Burgundy wine

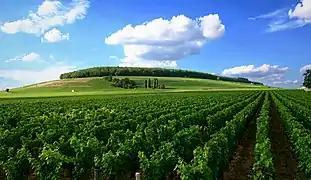
Vineyard in Côte de Beaune

The awareness of the difference of quality and style of Burgundy wines produced from different vineyards goes back to medieval times, with certain "climats" being more highly rated than others. An early author on this aspect of Burgundy wines was Denis Morelot with his "La Vigne et le Vin en Côte d'Or" from 1831. In 1855, the same year as the famous Bordeaux Wine Official Classification was launched, Dr. Jules Lavalle published an influential book, "Histoire et Statistique de la Vigne de Grands Vins de la Côte-d'Or", which included an unofficial classification of the Burgundy vineyards in five classes and which built on Morelot's book. In decreasing order, Lavalle's five classes were "hors ligne", "tête de cuvée", "1 cuvée", "2 cuvée" and "3 cuvée". Lavalle's classification was formalized in modified form by the Beaune Committee of Agriculture in 1861, and then consisted of three classes. Most of the "first class" vineyards of the 1861 classification were made into "Grand Cru" "appellations d'origine contrôlées" when the national AOC legislation was implemented in 1936.